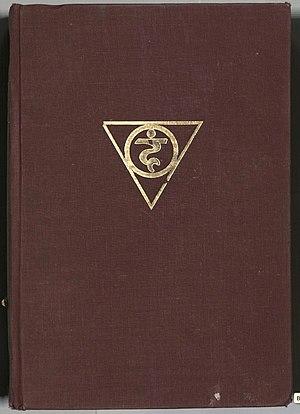
Couverture de la première édition allemande ""Autobiography of a Yogi"" 1950 Italiano: Copertina dal primo libro ""Autobiography of a Yogi"" in tedesco del 1950"